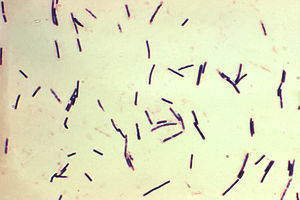
Clostridium perfringens
Clostridium perfringens er en grampositiv sporedannende stavbakterie.